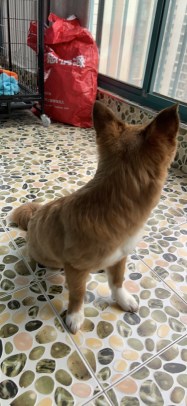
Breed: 2909-n000116-Cardigan